Dragon Quest Swords

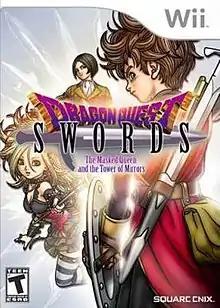
North American box art

Dragon Quest Swords: The Masked Queen and the Tower of Mirrors is a role-playing video game developed by Genius Sonority and Eighting and published by Square Enix for the Wii game console. The game is a spin-off from the "Dragon Quest" series, and was first released in Japan in July 2007, and worldwide the following year.